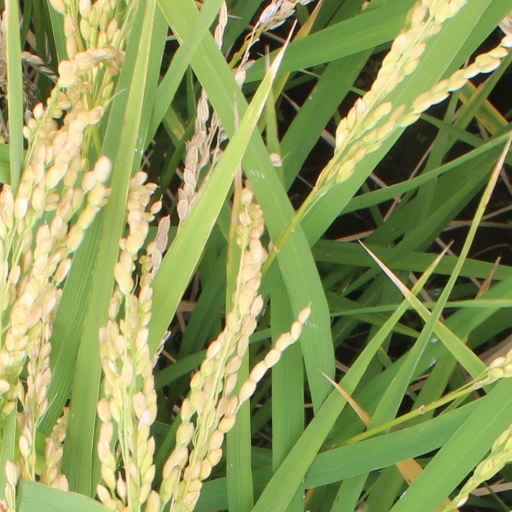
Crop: rice